Balthazar Gerbier

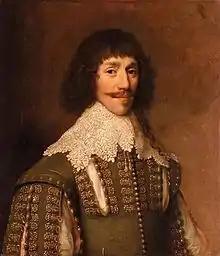
Portrait of a gentleman, by Gerbier

Gerbier, the son of Anthony Gerbier, was born in Middelburg, Zeeland, of a Huguenot family that had settled there. Dutch sources show that his family were cloth merchants although he claimed that his grandfather had been a "Baron Douvilly" and so signed himself on occasion.